Linda de Mol

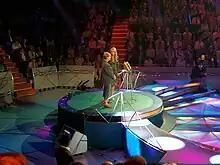
Linda de Mol (2007)

Linda de Mol made her television debut at age 12 in "Wat je zegt ben je zelf", a programme largely made by children for the Dutch AVRO public (non-profit) broadcasting organization.